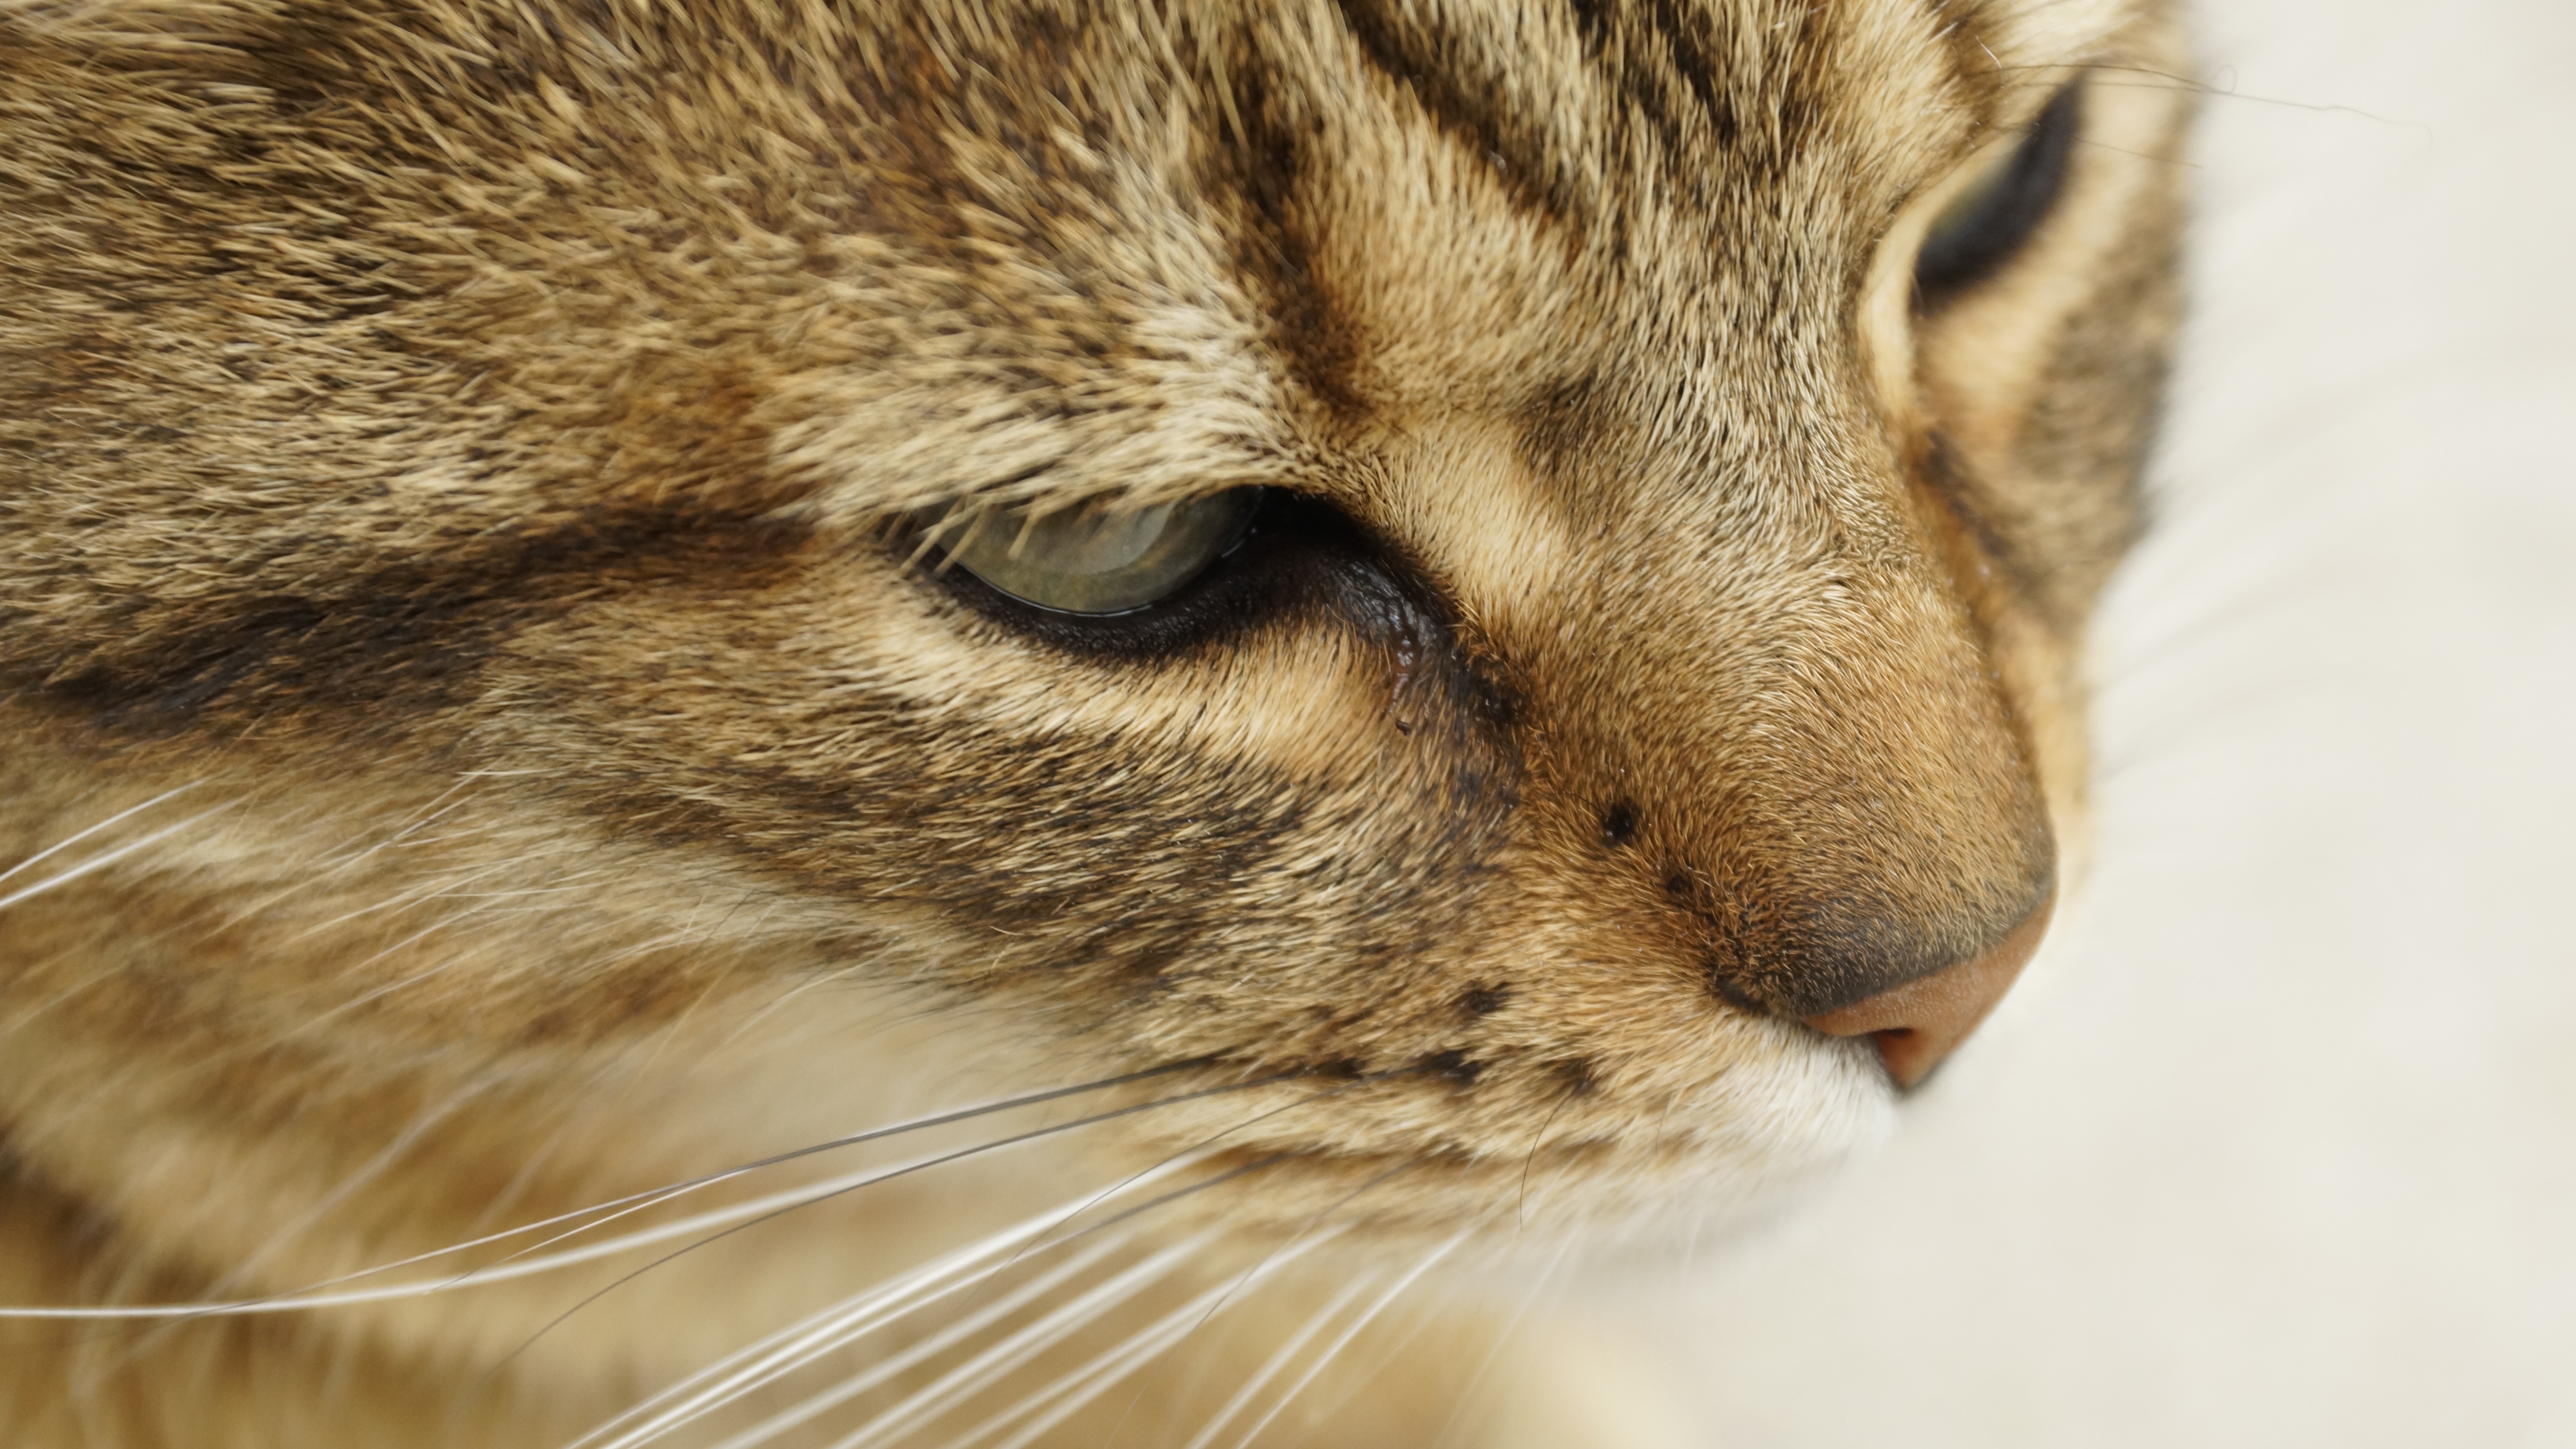
animal, pet, portrait, cat, feline, brown, mammal, whisker, fauna, close up, face, nose, whiskers, snout, eye, head, vertebrate, tabby cat, wild cat, small to medium sized cats, cat like mammal, rusty spotted cat